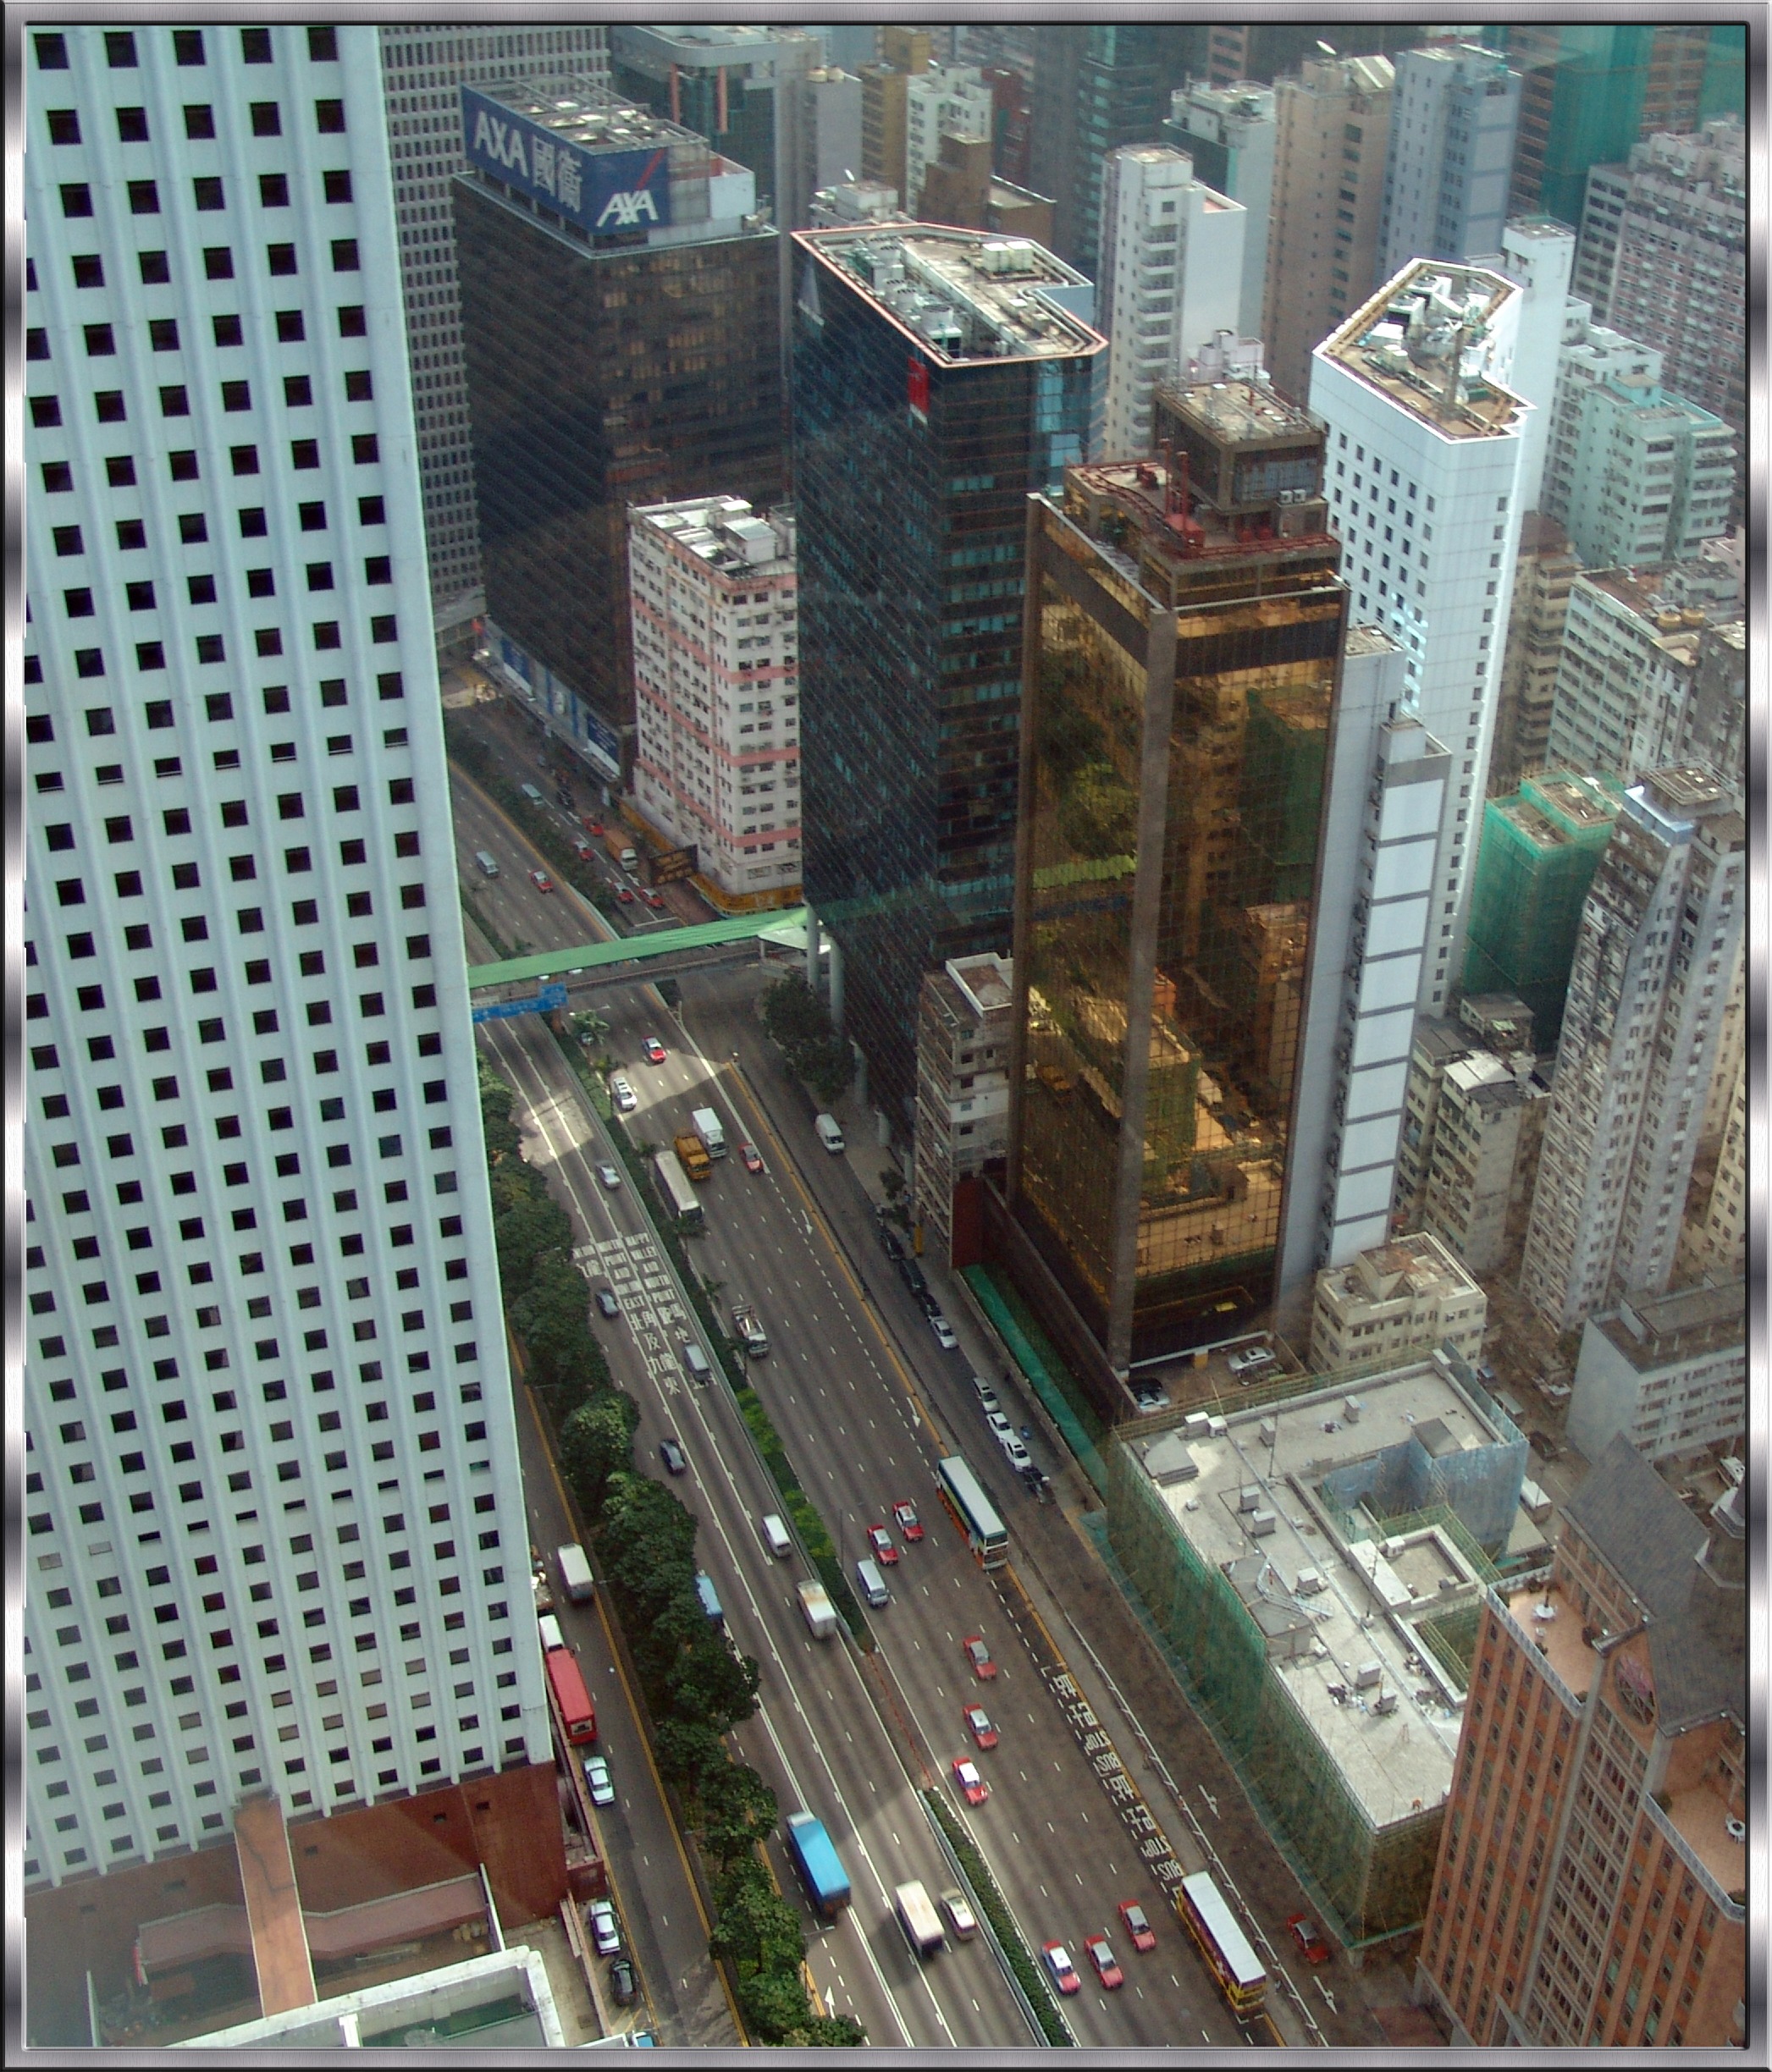
skyline, window, city, skyscraper, cityscape, downtown, tower block, hong kong, skyscrapers, outlook, metropolis, screenshot, big city, metal frame, aerial photography, urban area, human settlement, metropolitan area